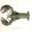
Label: lobster